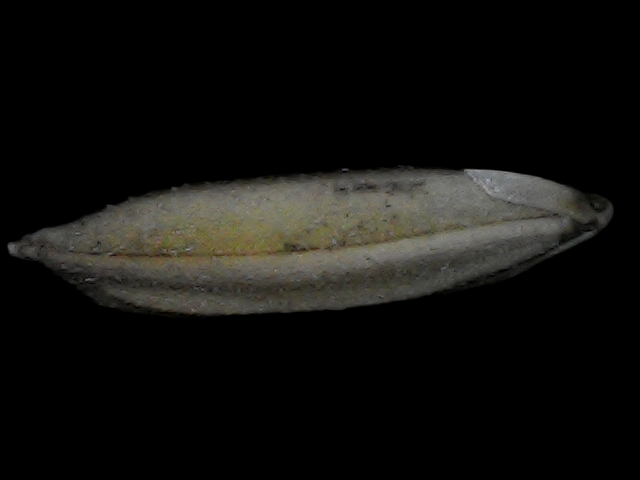
Rice variety: Bd72